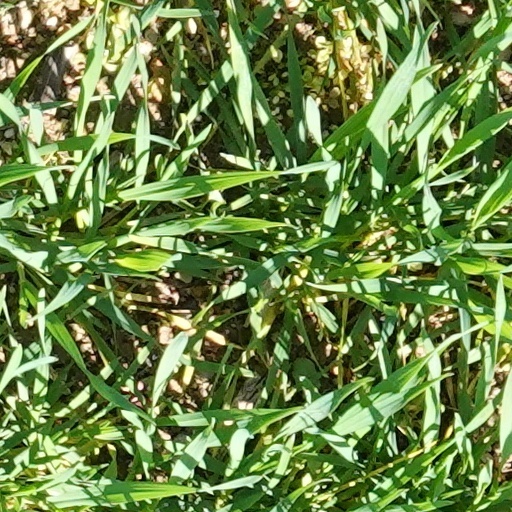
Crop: wheat